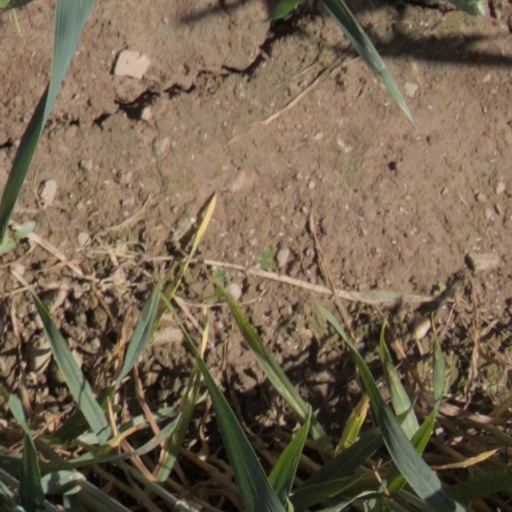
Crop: wheat